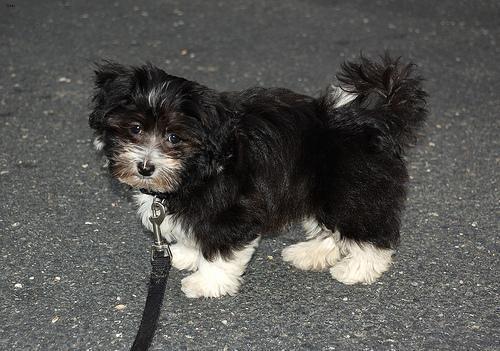
havanese